Pavasarininkai

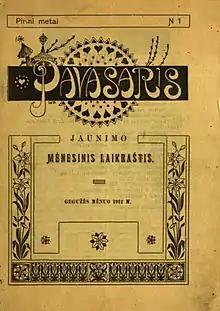
Cover page of the first issue of "Pavasaris" in May 1912

Pavasarininkai was the informal name for members of Lithuanian Catholic Youth Federation "Spring", a Lithuanian Catholic youth organization. It was active from 1912 until the Soviet occupation of Lithuania in 1940. It grew from various informal groups established around the "Pavasaris" magazine, first published in May 1912. It was based in Kaunas, but most members were active in various rural locations across Lithuania. With more than 90,000 members and 1,200 groups in 1940, it was one of the largest and most popular organizations in interwar Lithuania. Its motto was "For God and Fatherland" and it organized various events (conferences, lectures, spiritual exercises, concerts, song festivals, theater performances, sports competitions, etc.) to educate the youth in the Catholic spirit and develop their national pride. Pavasarininkai were supported by local clergy and the Catholic hierarchy but were frowned upon by the authoritarian regime of President Antanas Smetona. It was similar to and closely cooperated with the Catholic Youth Federation Ateitis.